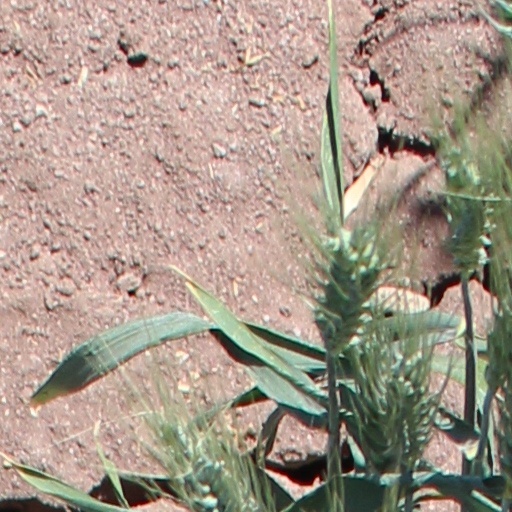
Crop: wheat